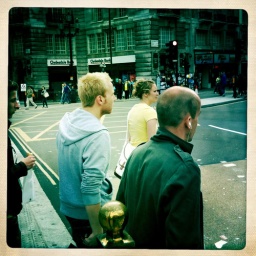
iPhone candid of people waiting to cross the road at Piccadilly circus in central London, taken in the hipstamatic app.